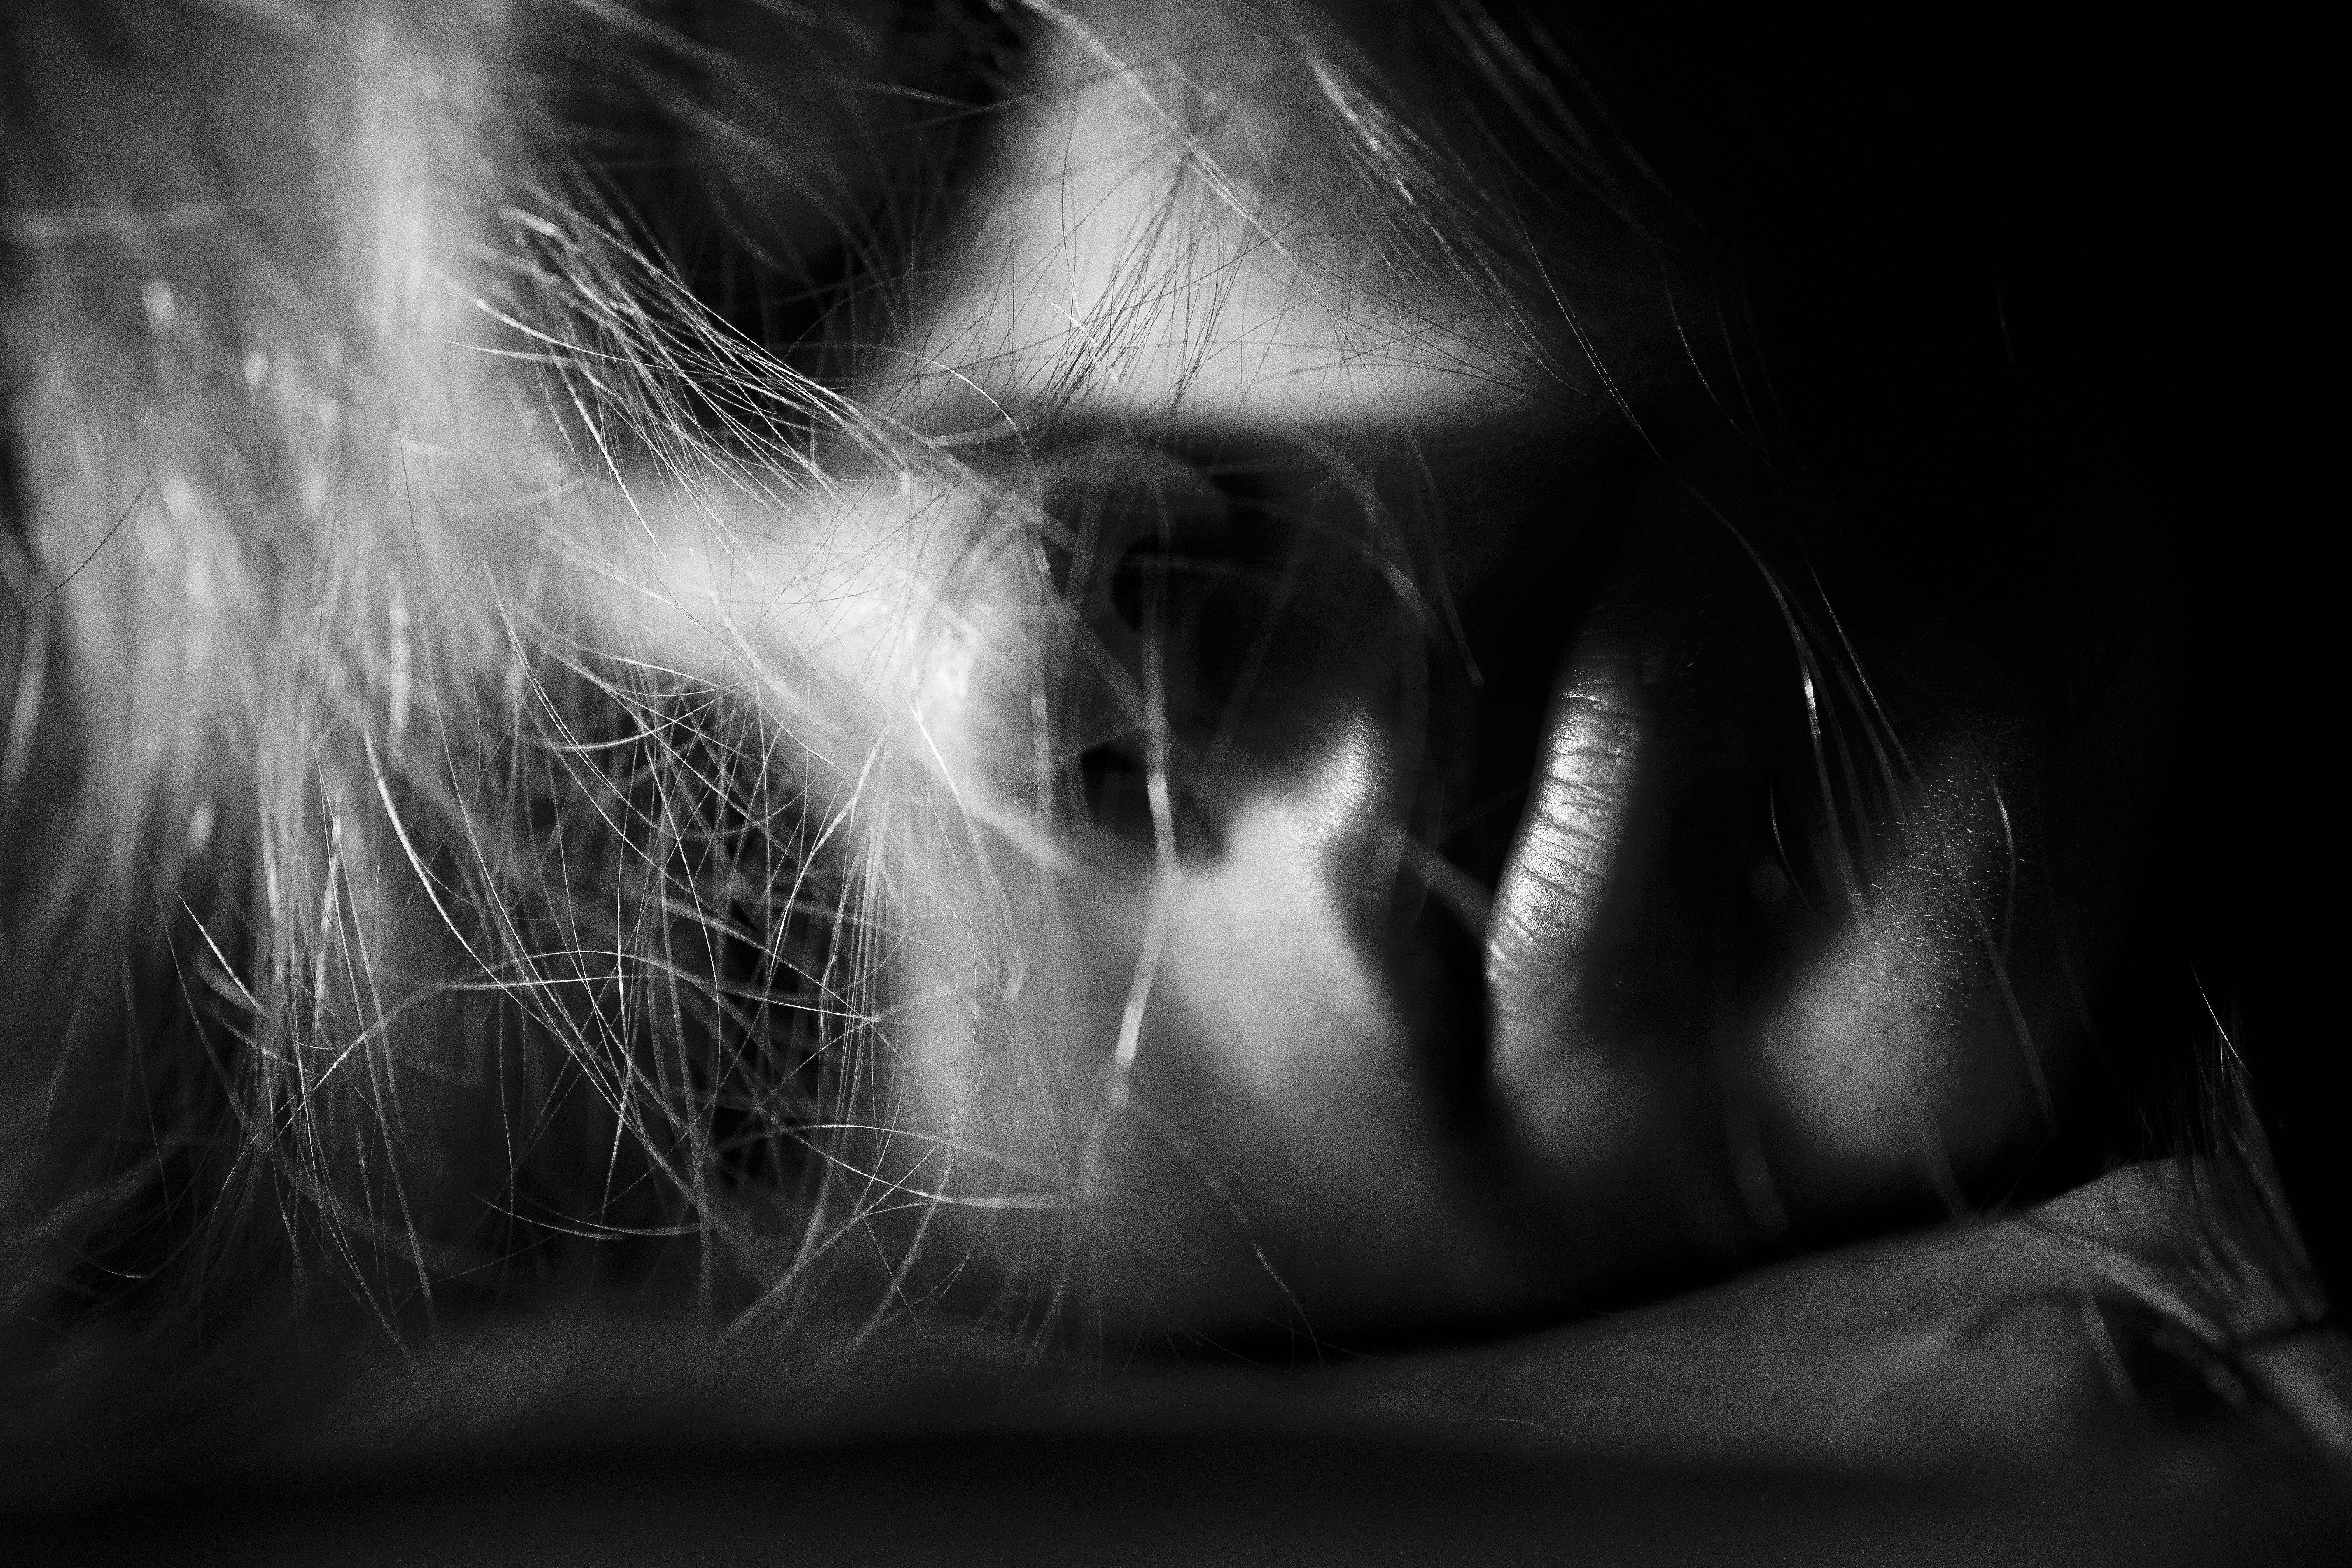
light, black and white, people, girl, white, photography, portrait, model, young, cat, human, darkness, fashion, black, monochrome, dead, life, close up, art, exposure, sleep, fiction, eye, overview, breath, lips, conceptual, beauty, beautiful, organ, die, contact, macro photography, fine arts, monochrome photography, women's, small to medium sized cats, cat like mammal